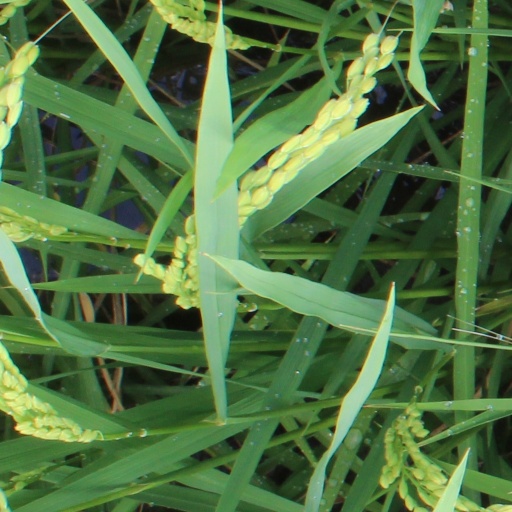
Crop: rice